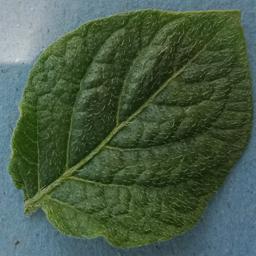
Etiqueta: Sana